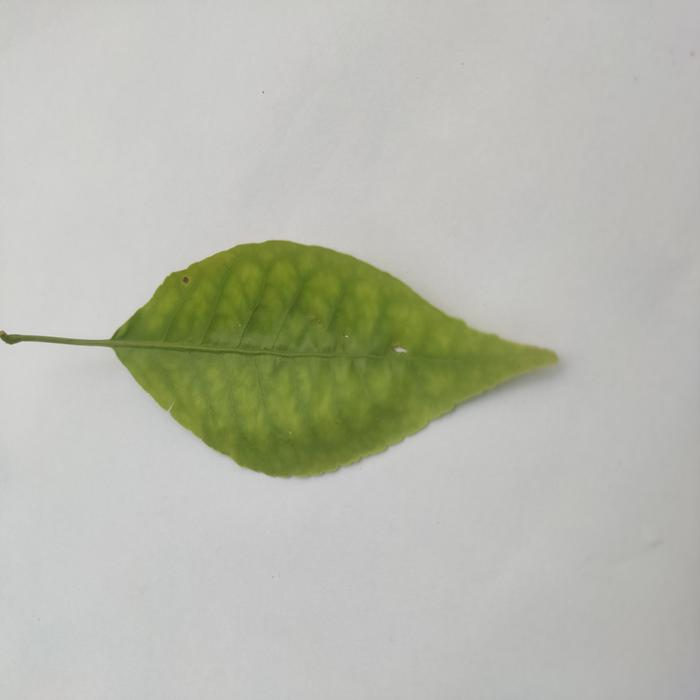
Crop: Aegle Marmelos
Leaf condition: Cercospora_Leaf